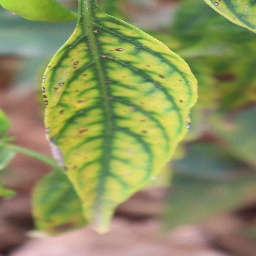
Label: nutritional